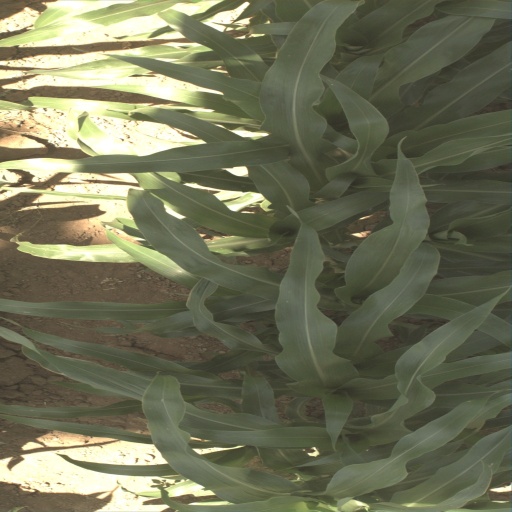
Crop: sorghum